List of informally named dinosaurs

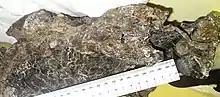
Pneumatic structures (vertebra) of "Angloposeidon"

"Allosaurus robustus" is an informal name used for specimen "NMV P150070", a theropod astragalus known from the Wonthaggi Formation (Early Cretaceous) of Victoria, Australia. When first studied, it was thought to have belonged to a species of "Allosaurus". Samuel Welles challenged this identification as he thought that the astragalus belonged to an ornithomimid, but the original authors defended their classification. Sometime in the early 2000s, Daniel Chure examined the bone and found that it did not represent a new species of "Allosaurus", but could still represent an allosauroid. At the same time, Yoichi Azuma and Phil Currie noted that the astragalus resembled that of their new genus "Fukuiraptor". It may well represent a theropod related to "Australovenator", though some argue that it could represent an abelisauroid. A 2019 study strongly supported a megaraptoran affinity for the astragalus.